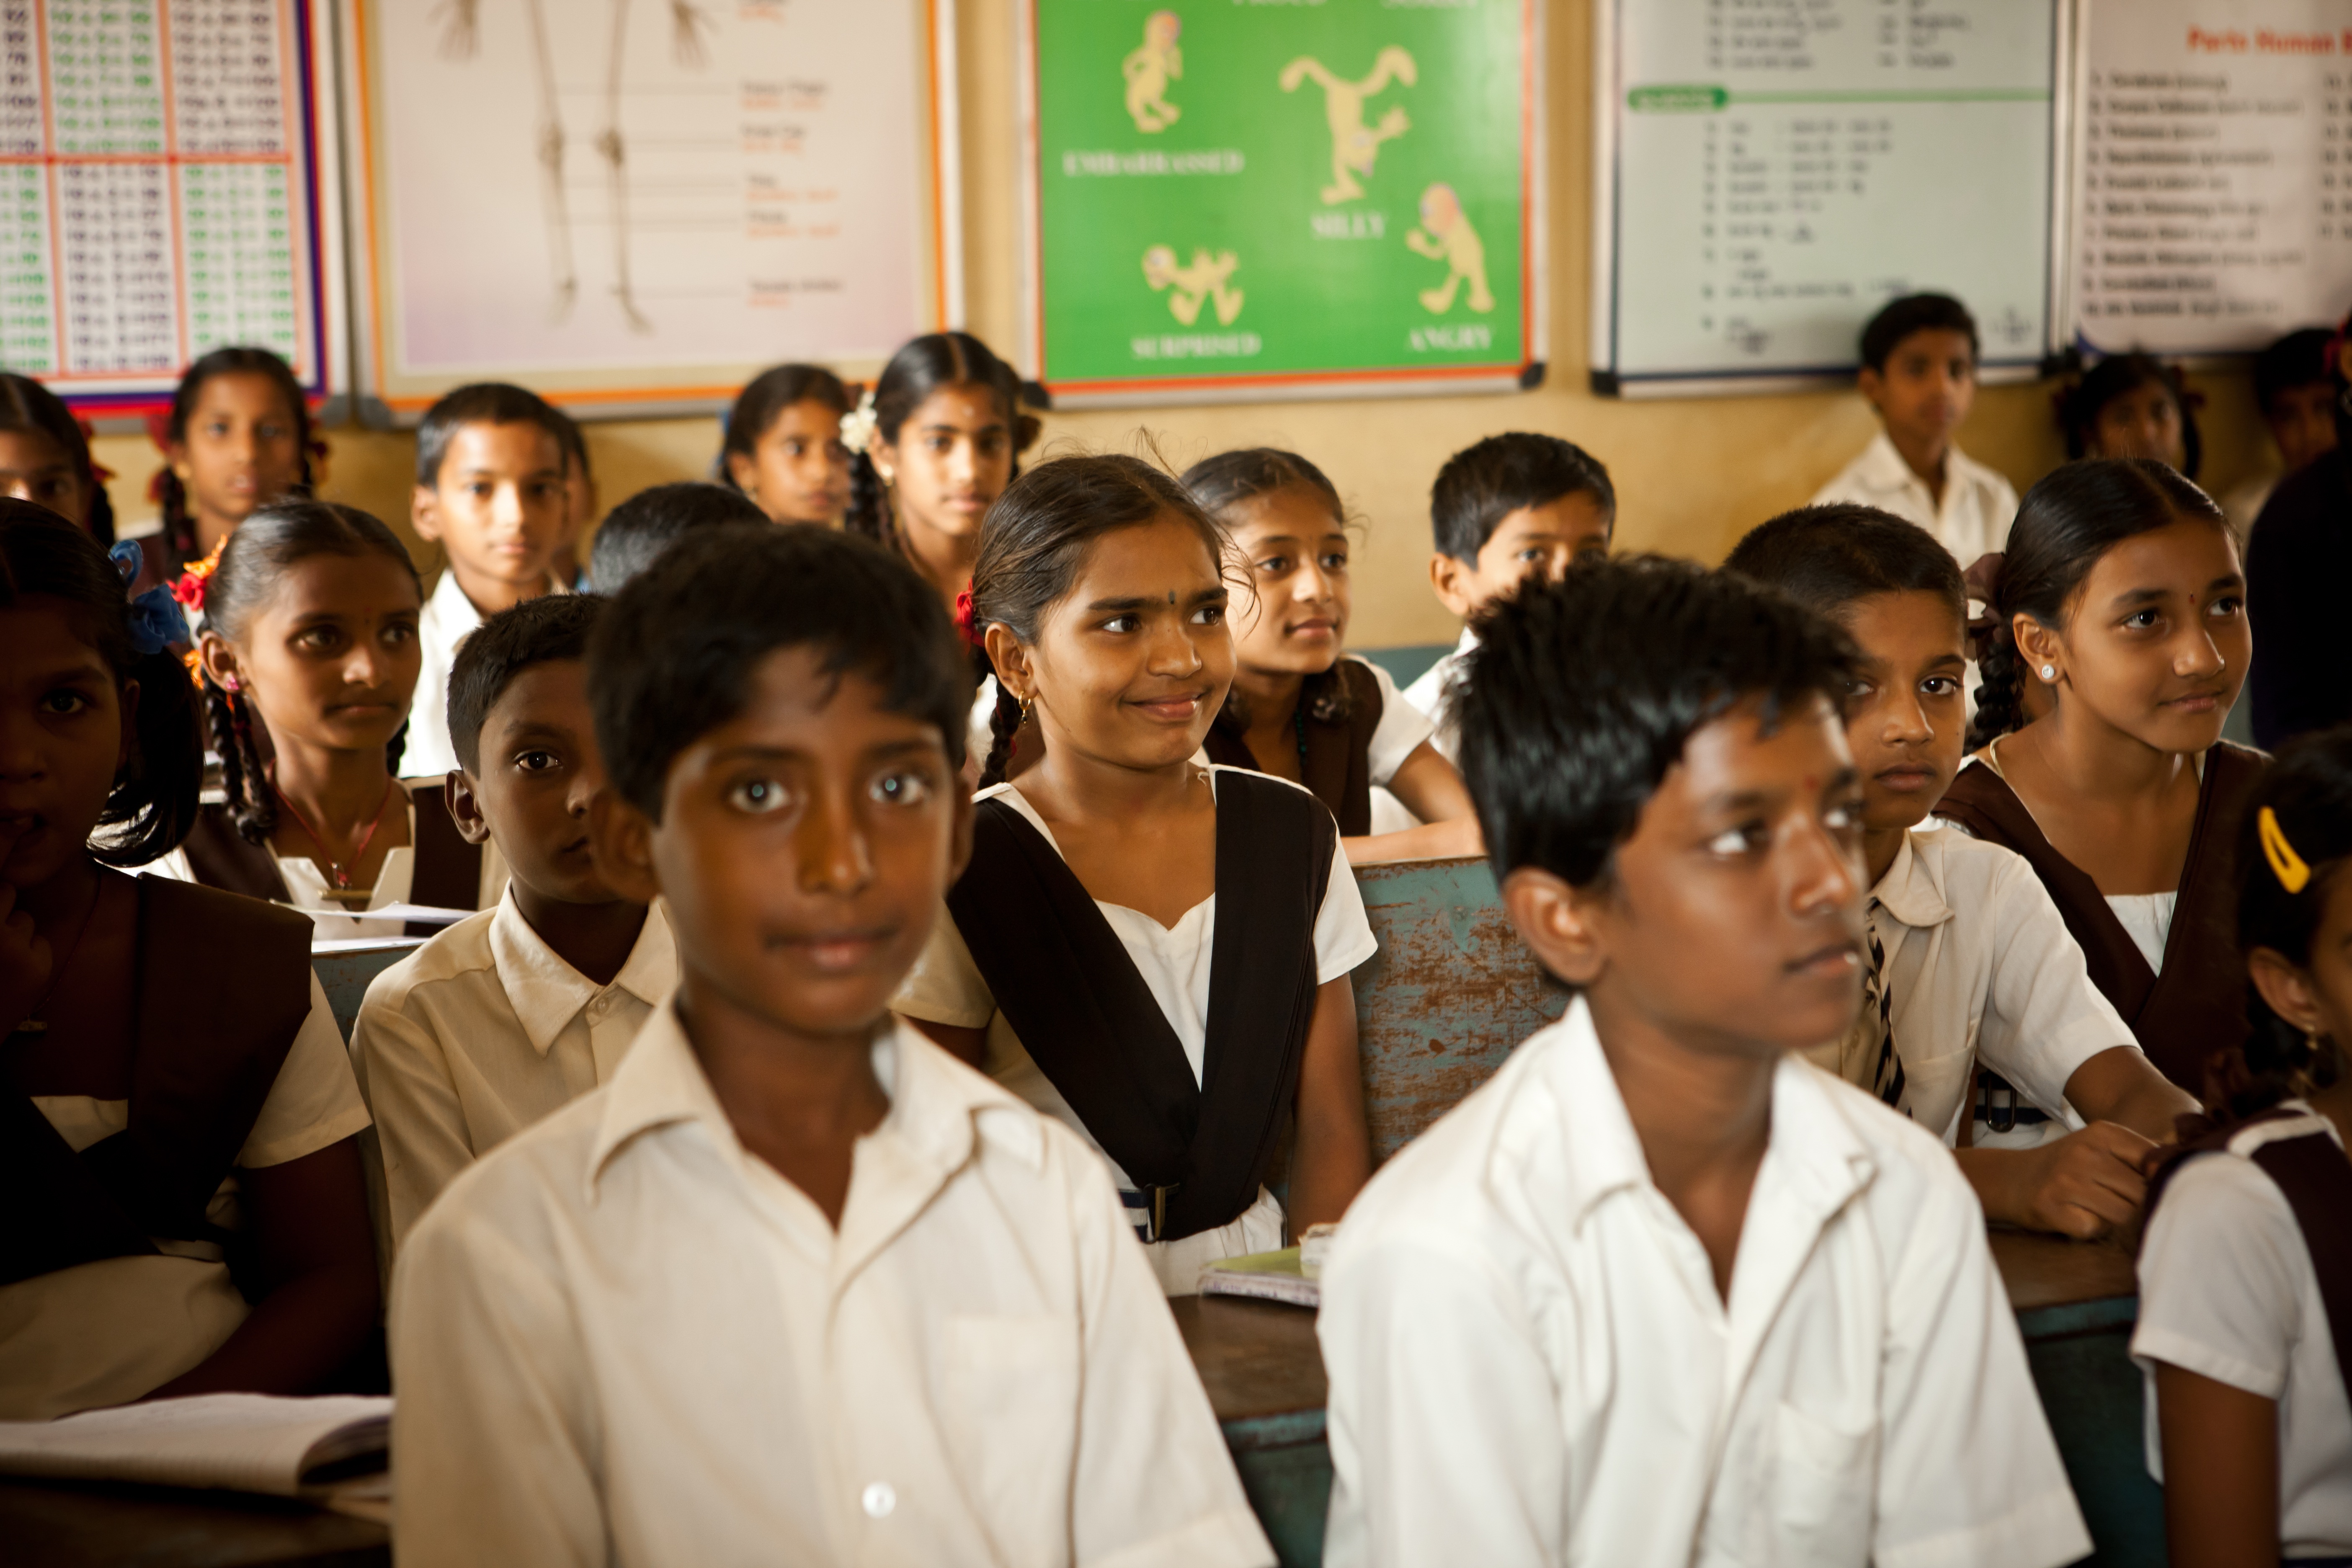
person, professional, smile, education, children, happy, school, class, happy children, secondary school